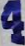
Number: 4